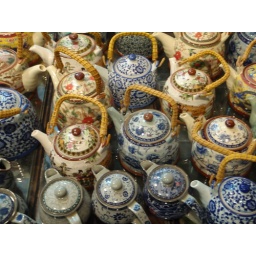
Tea pots in Xi'an's market